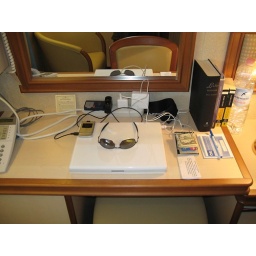
My cool setup on my desk in my stateroom. Just like home